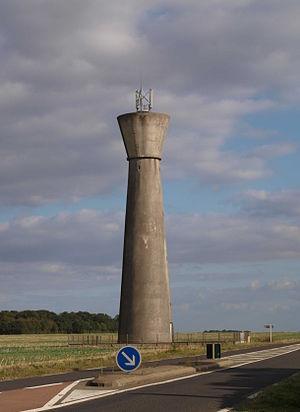
Gohory (Eure-et-Loir)
Gohory est une commune française située dans le département d'Eure-et-Loir en région Centre-Val de Loire.